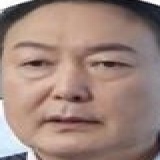
diễn viên Từ Tranh